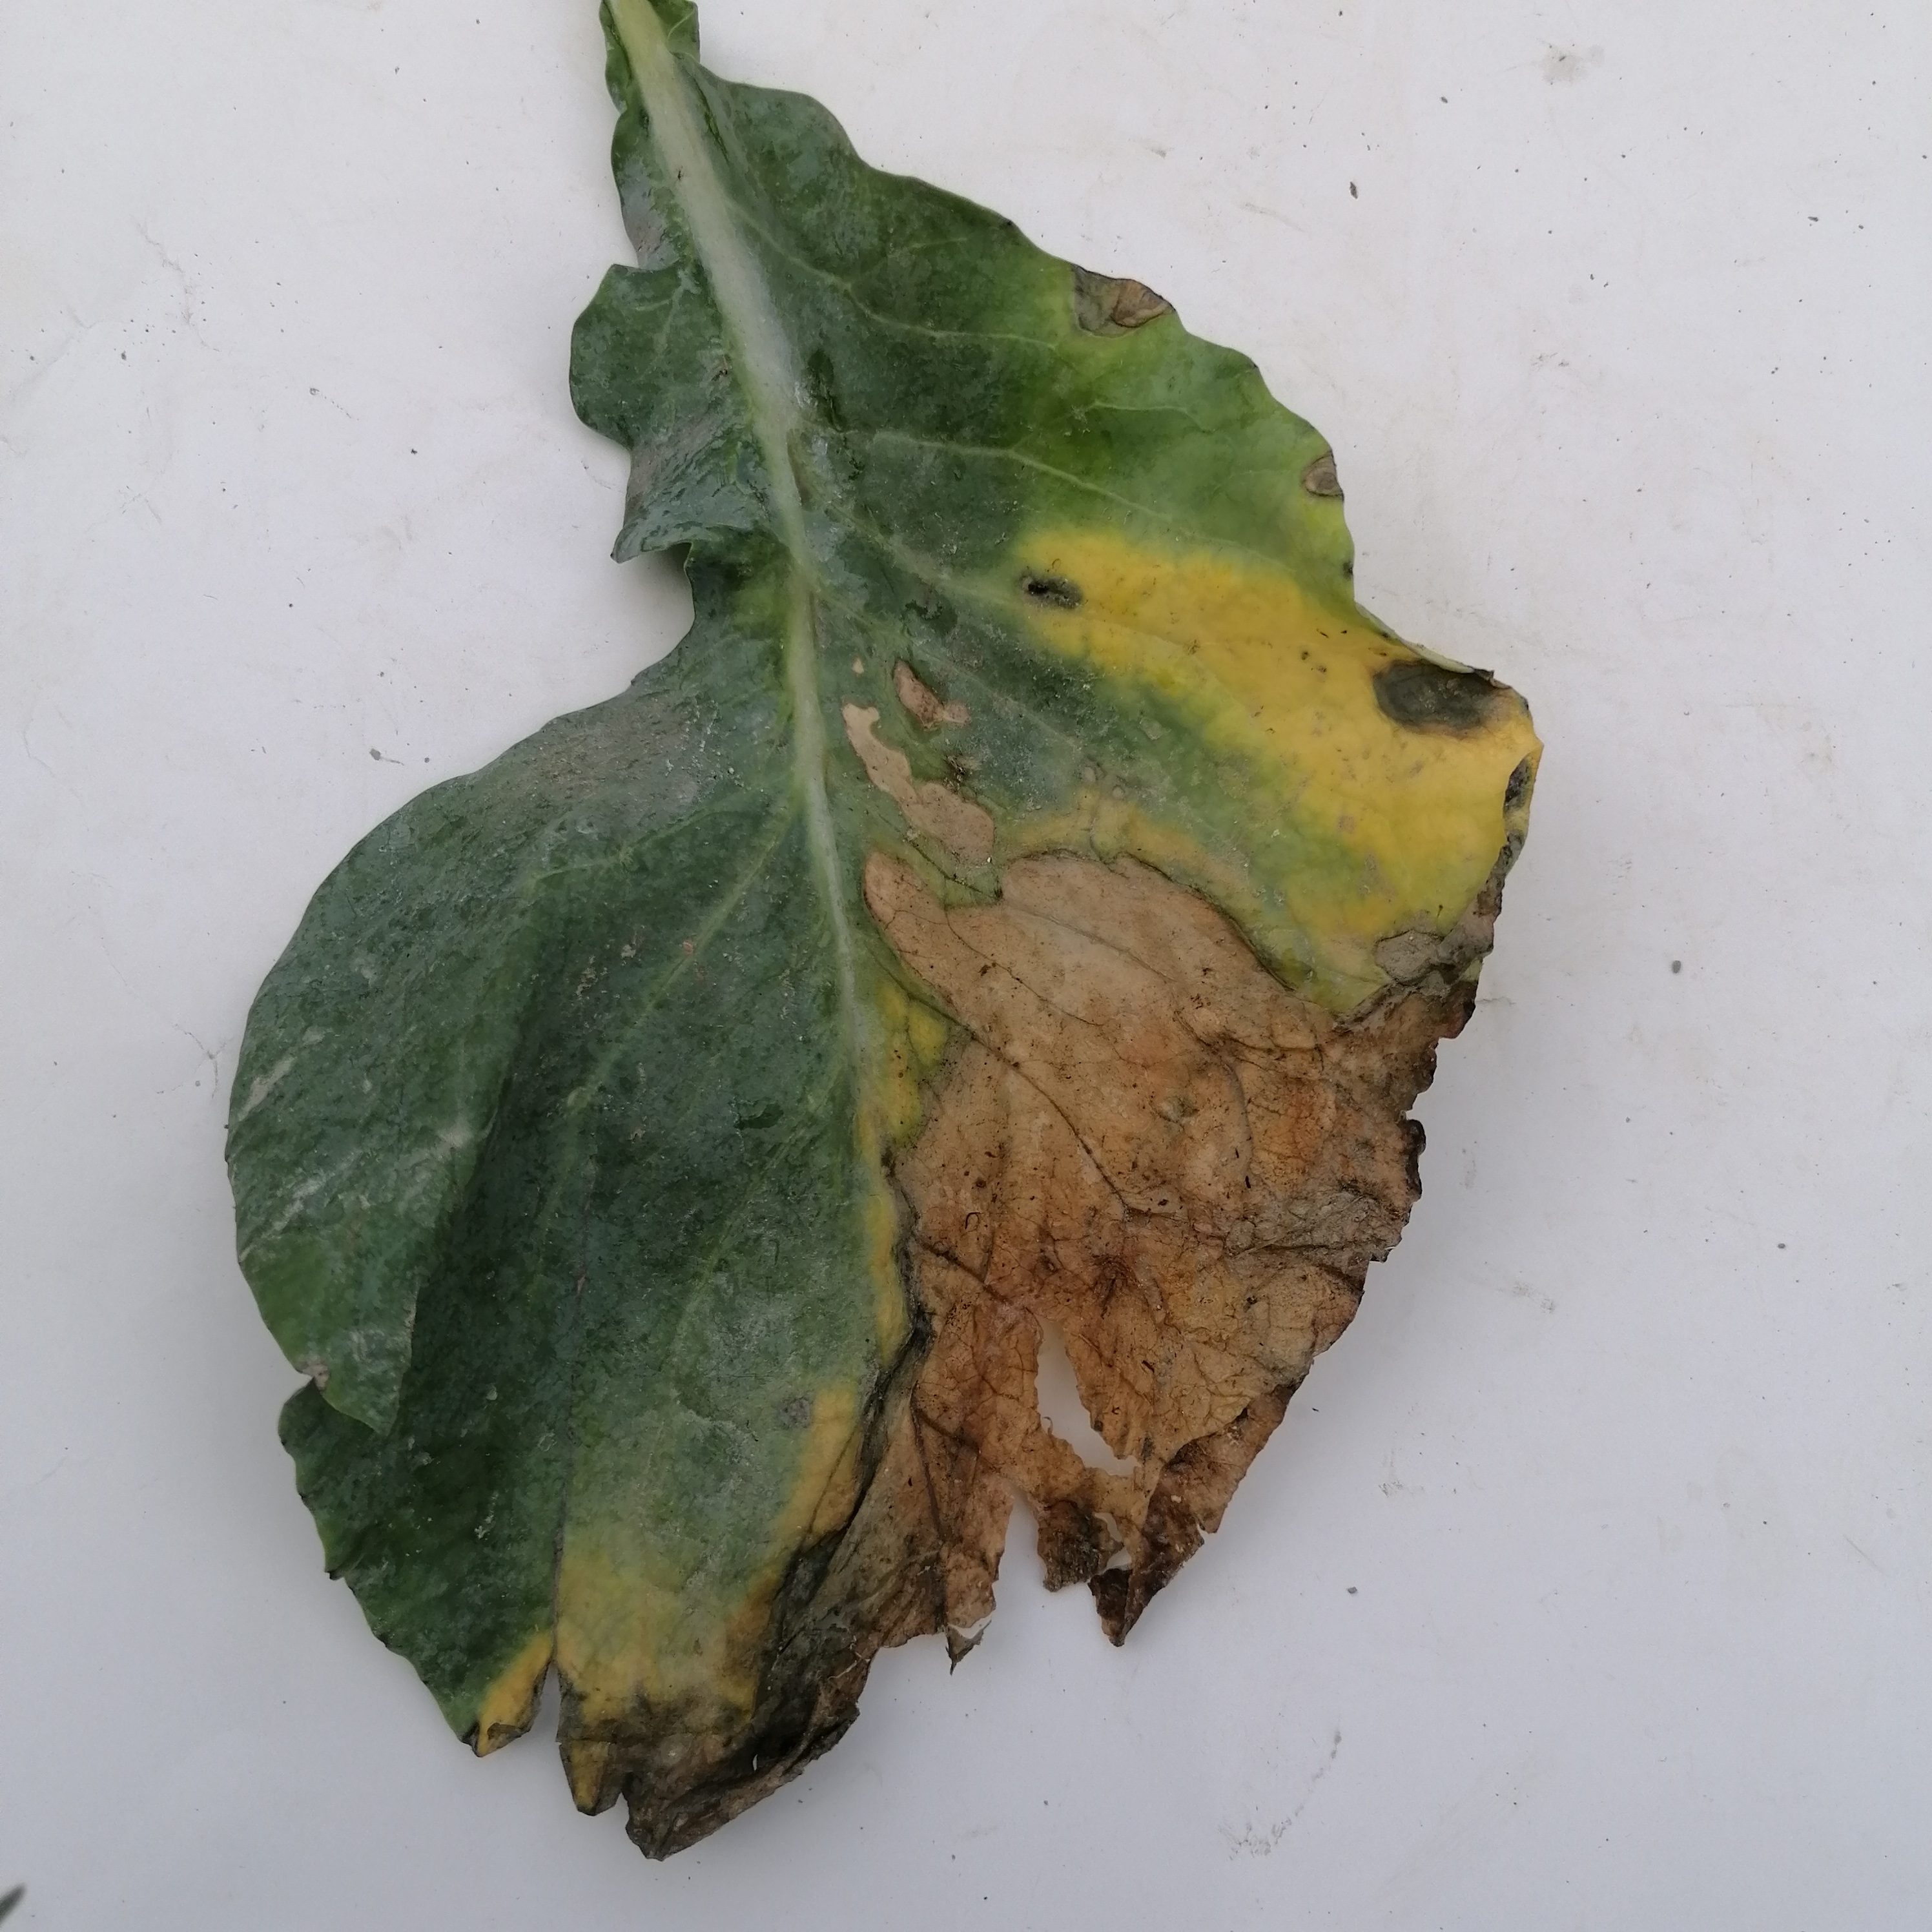
Label: Black Rot